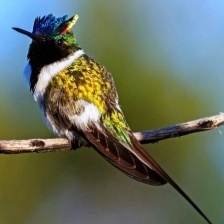
Species: HORNED SUNGEM
Scientific name: HELIACTIN BILOPHUS
ImageNet parent category: hummingbird